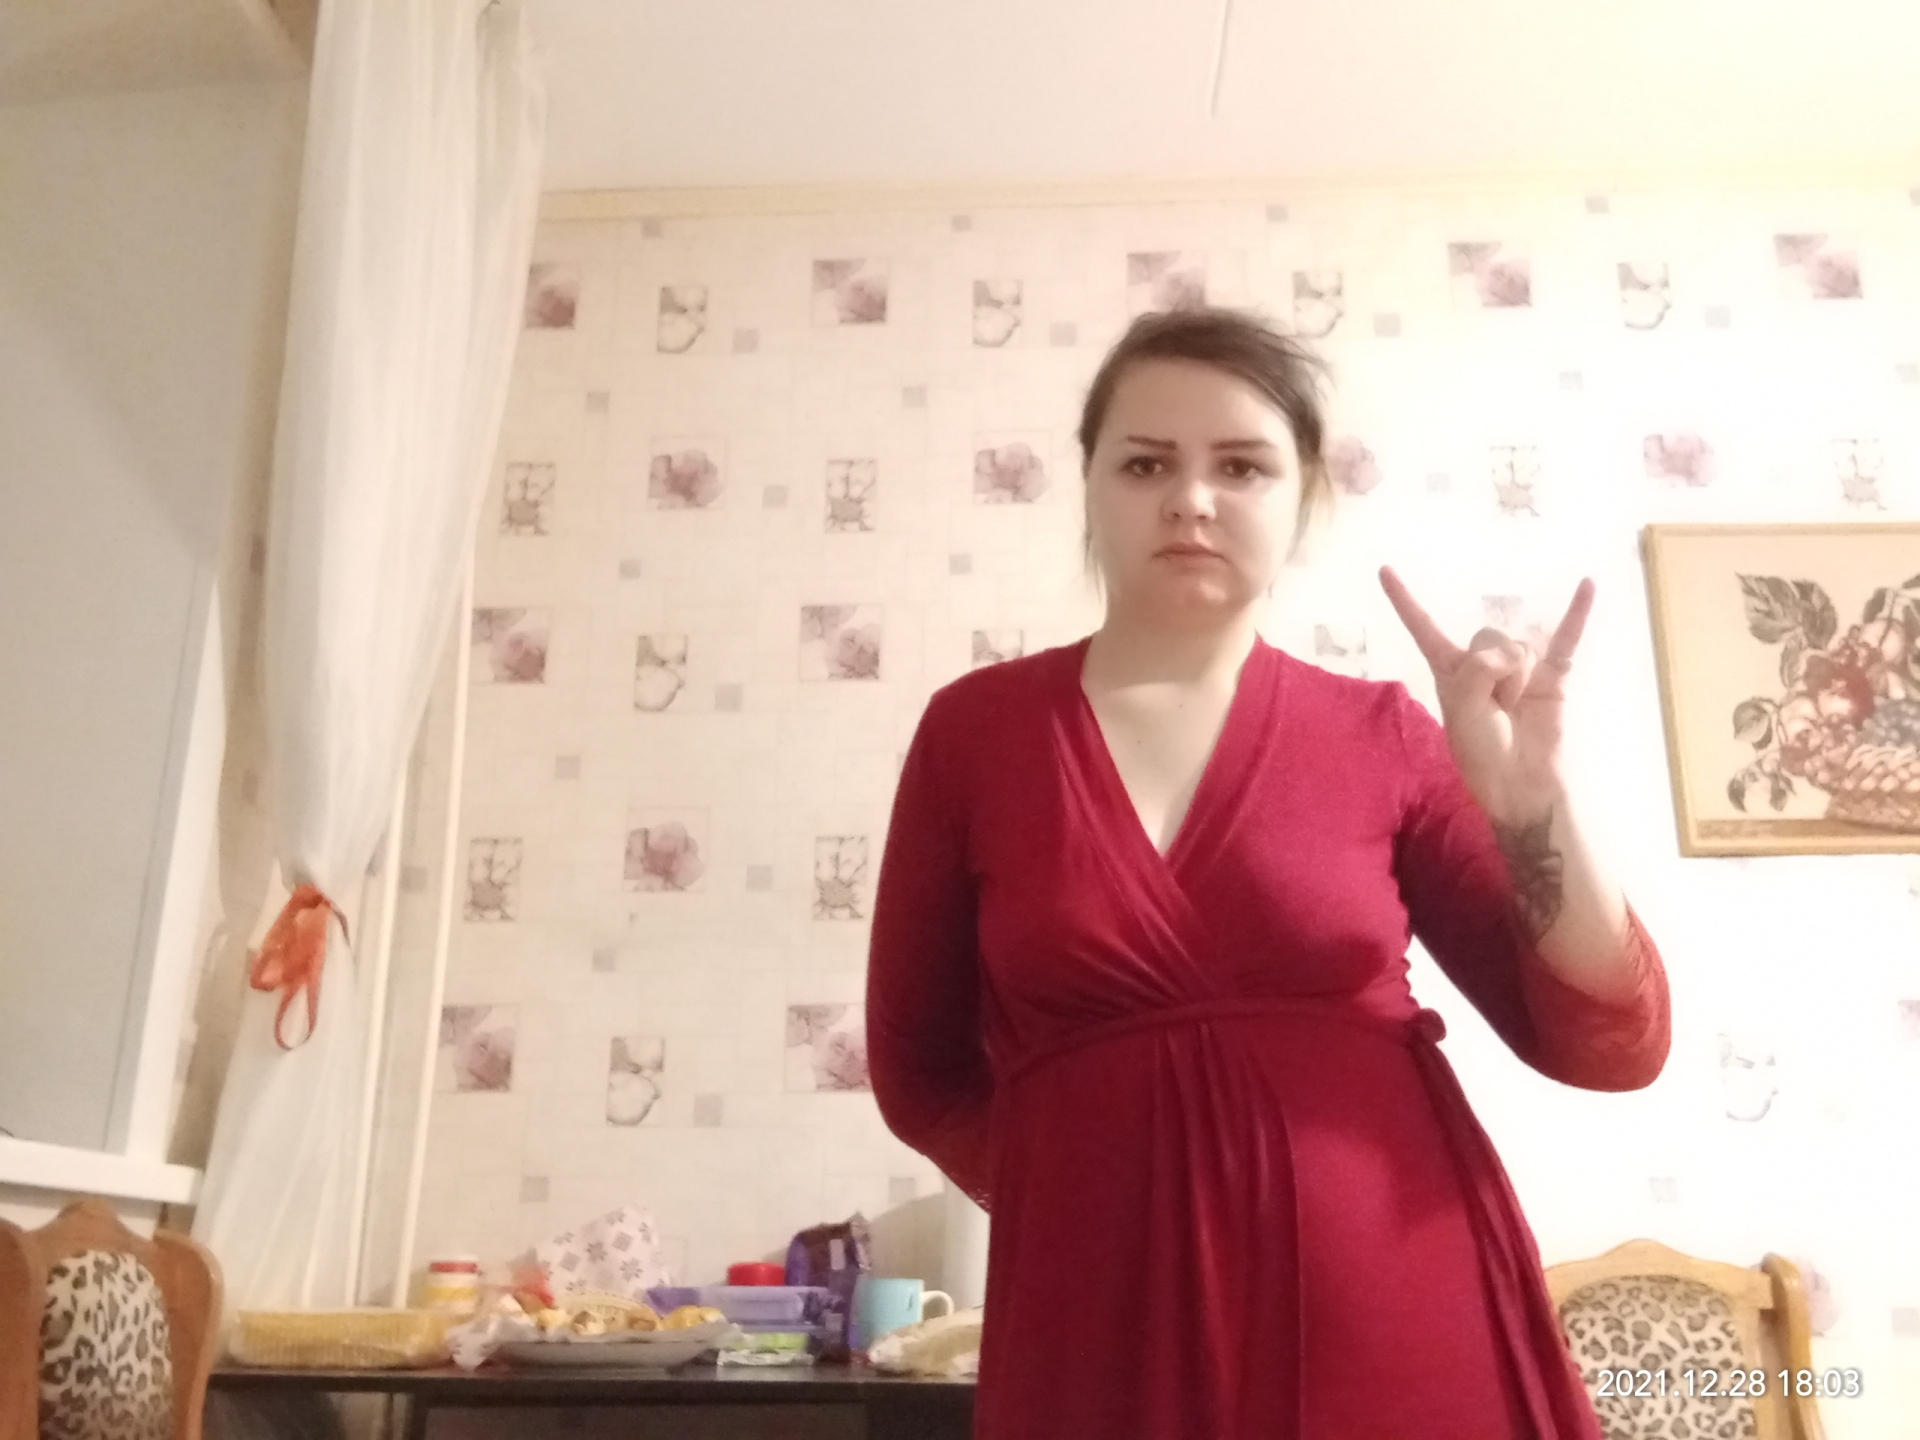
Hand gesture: rock